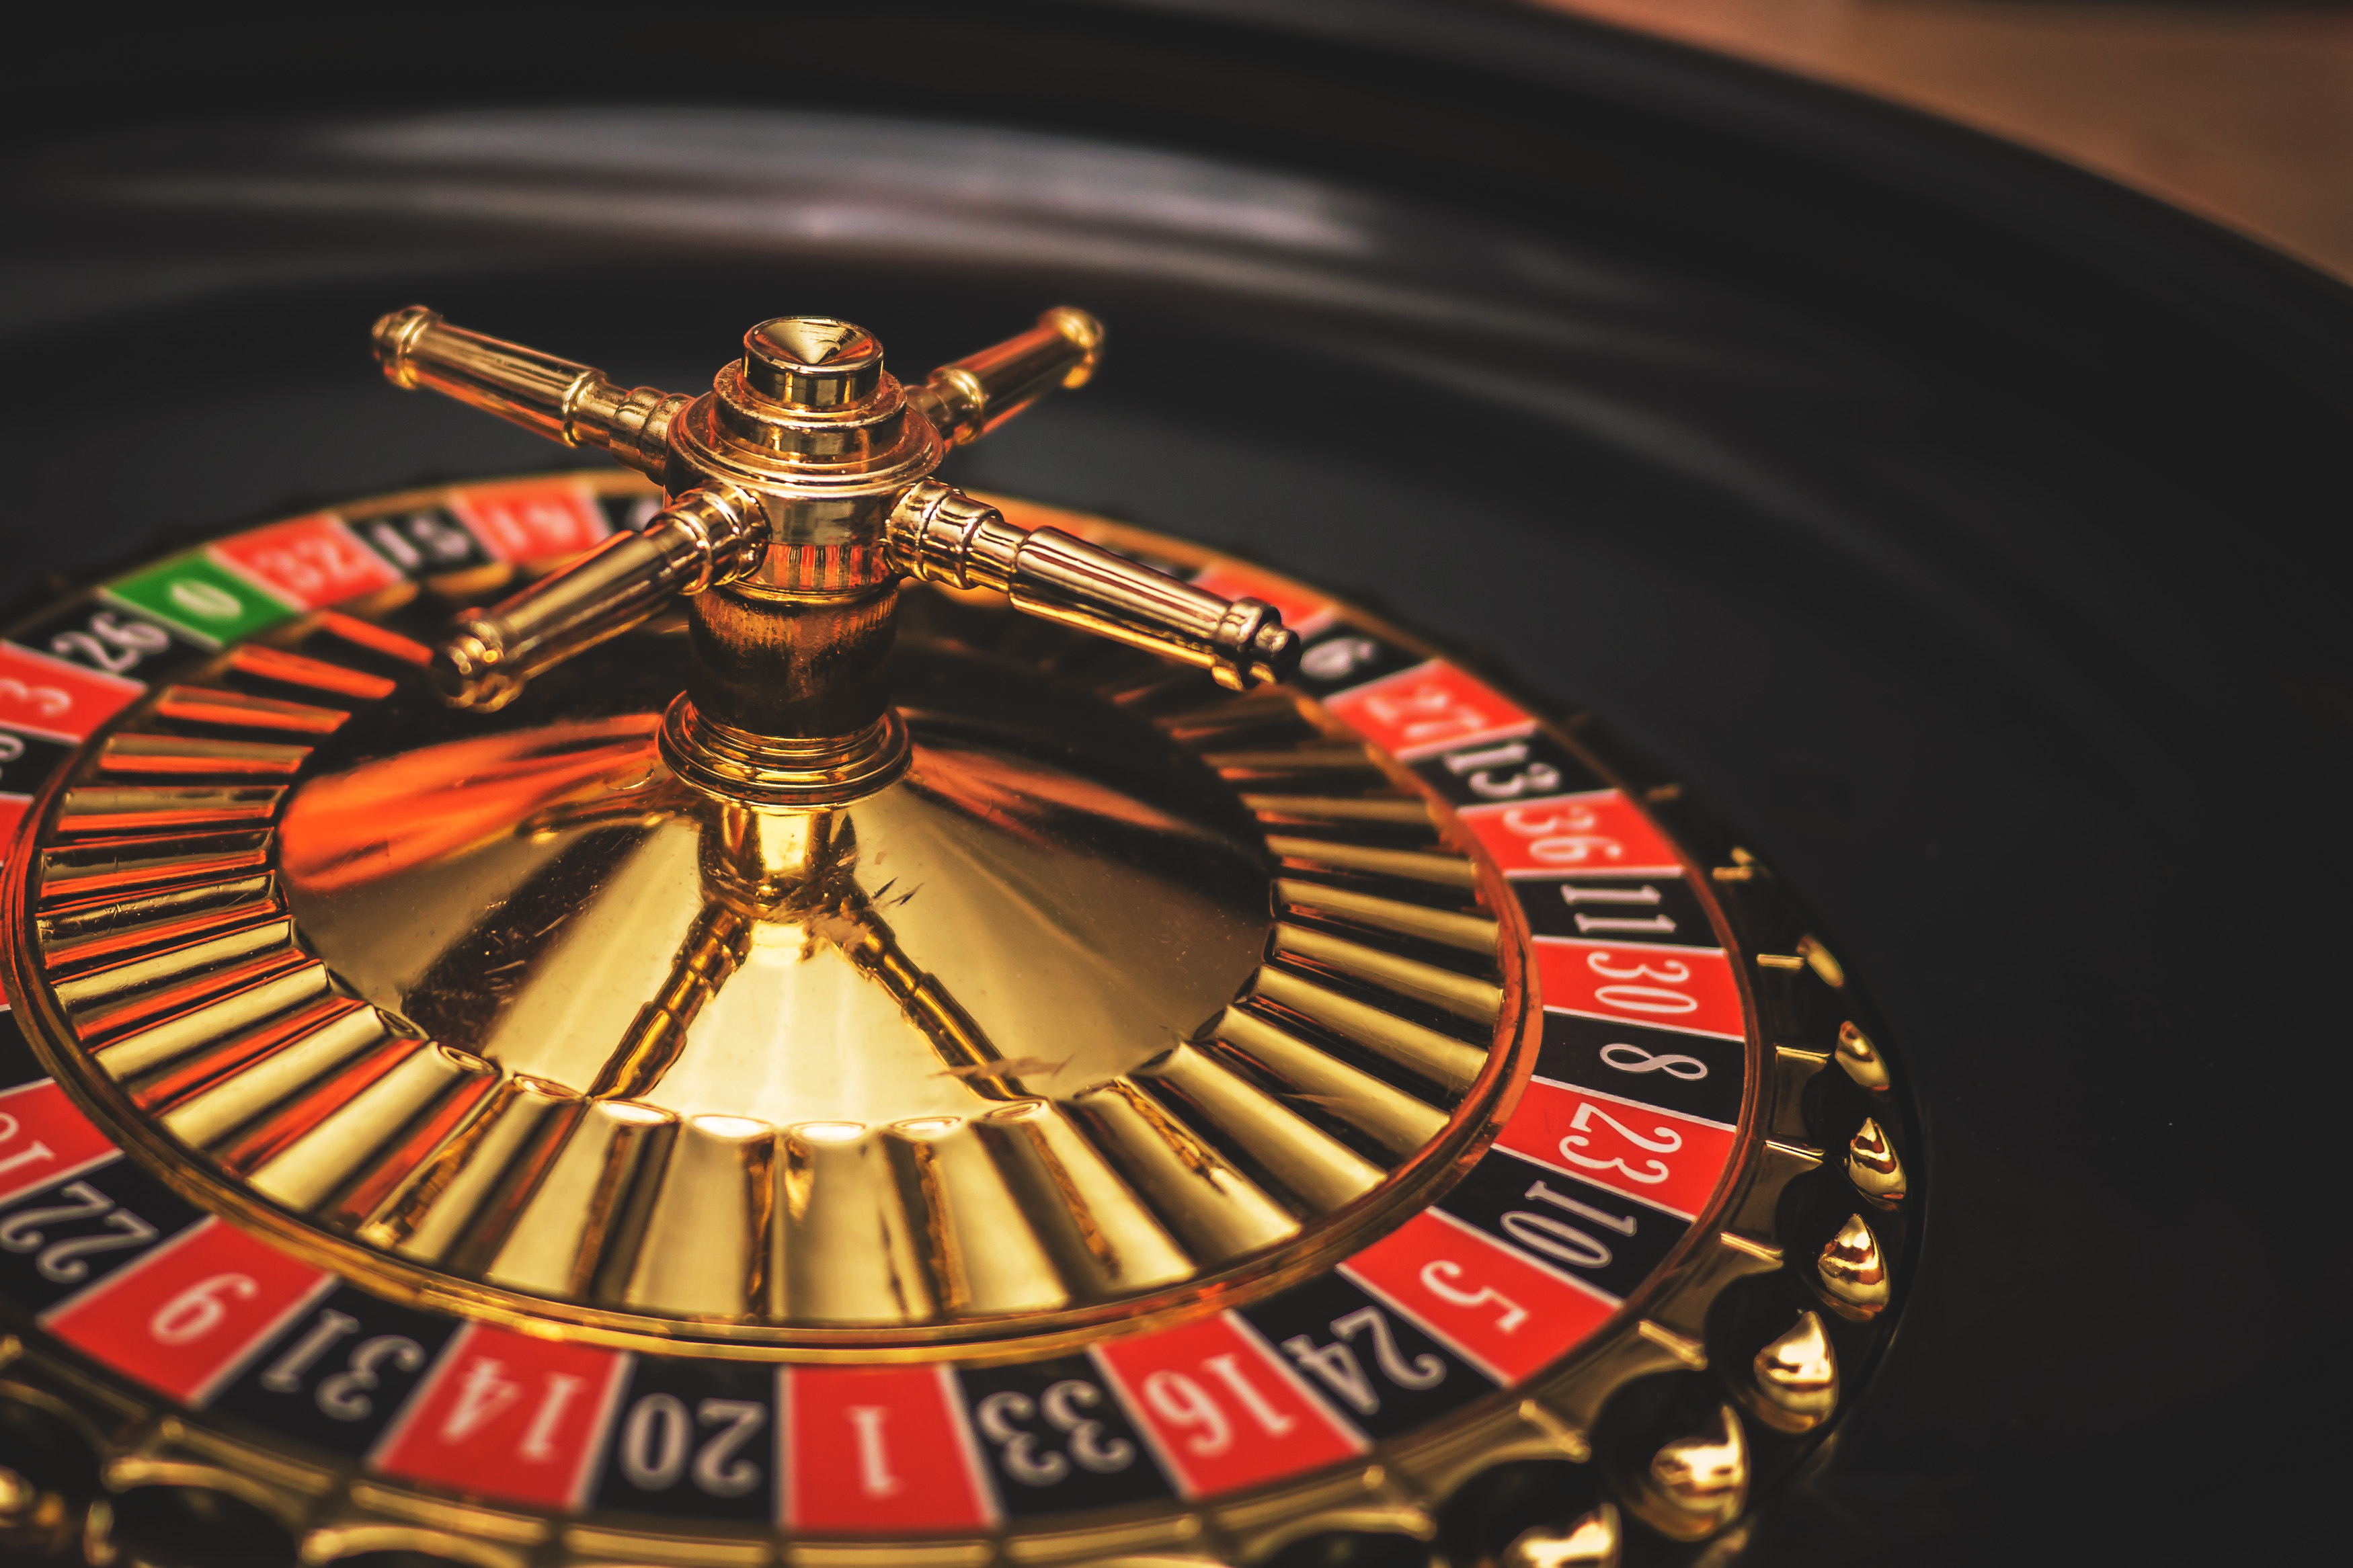
casino, gambling, games, recreation